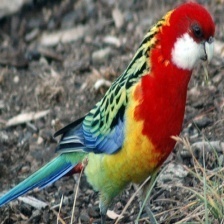
Species: EASTERN ROSELLA
Scientific name: PLATYCERCUS EXIMIUS